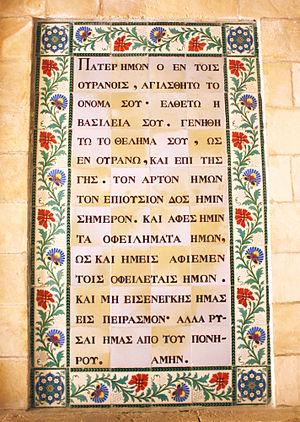
Aron Jean-Marie Lustiger, né le 17 septembre 1926 à Paris et mort le 5 août 2007 à Paris, est un prélat de l'Église catholique, archevêque de Paris de 1981 à 2005, créé cardinal par Jean-Paul II en 1983. Il devint membre de l'Académie française en 1995.
Le Notre Père est une prière chrétienne à Dieu considéré comme le père des hommes. Il s'agit de la prière la plus répandue parmi les chrétiens, car, d'après le Nouveau Testament, elle a été enseignée par Jésus lui-même à ses apôtres.